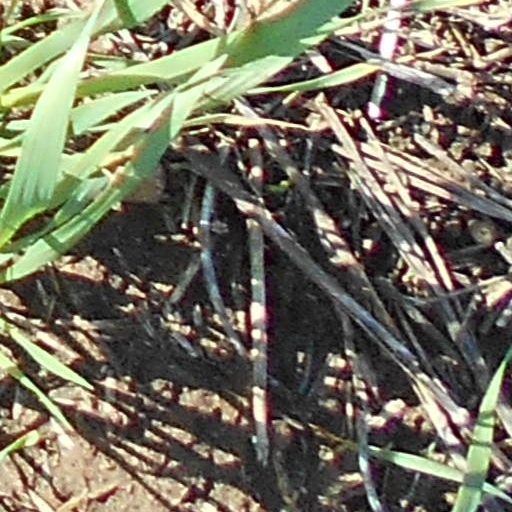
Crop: wheat